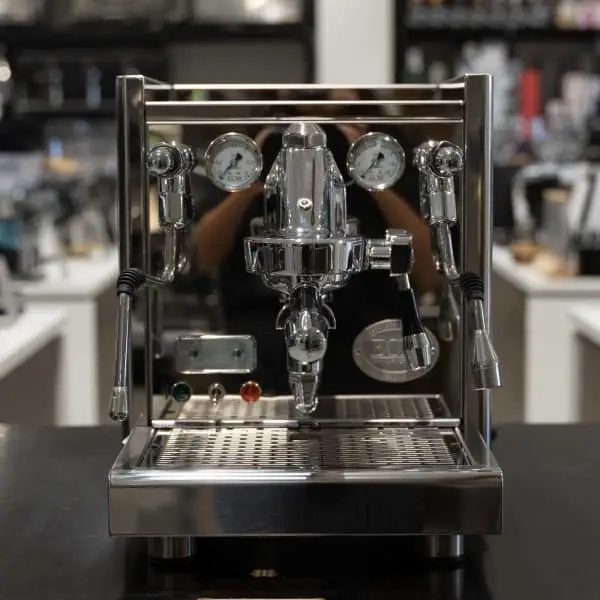
Display Demo 2023 Ecm Technika PID Semi Commercial Coffee Machine
Discover the Ecm Technika PID Semi Commercial Coffee Machine Introducing the Display Demo 2023 Ecm Technika PID Semi Commercial Coffee Machine —a remarkable blend of innovation and functionality, perfect for coffee enthusiasts and professionals alike. This machine has only been used a few times for demonstration purposes and is ready to elevate your coffee-making experience. Key Features: Like New Condition: With only 2-3 uses, this machine is in pristine condition and comes in its original packaging. Comprehensive Warranty: Enjoy peace of mind with a 24-month warranty on the machine. Affordable Price: Available for just $3699.00, including GST. Free Local Delivery: We offer free local Sydney metro delivery and installation if required. Parts Warranty: Benefit from a 12-month parts warranty on new equipment or a 3-month warranty on used equipment. Why Choose Us? We pride ourselves on not just selling you a coffee machine but ensuring that you receive full support with installation services. Our commitment to quality means you can purchase with confidence, knowing that we stand by our products. Nationwide Shipping Available! We can ship this exceptional machine Australia-wide. Contact us for a shipping quote and take the first step towards enjoying café-quality coffee at home or in your business.
Brand: Di Pacci Coffee Company
Category: Home & Garden > Kitchen & Dining > Kitchen Appliances > Coffee Makers & Espresso Machines > Espresso Machines